Ancient South Arabian script

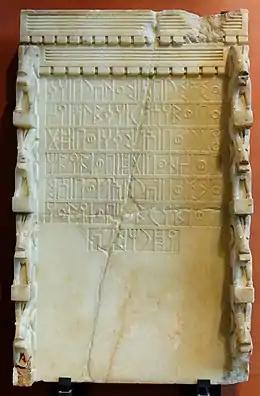

The Ancient South Arabian script (Old South Arabian: ; modern ) branched from the Proto-Sinaitic script in about the late 2nd millennium BCE, and remained in use through the late sixth century CE. It is an abjad, a writing system where only consonants are obligatorily written, a trait shared with its predecessor, Proto-Sinaitic, as well as some of its sibling writing systems, including Arabic and Hebrew. It is a predecessor of the Ge'ez script, and a sibling script of the Phoenician alphabet and, through that, the modern Latin, Cyrillic, and Greek alphabets.